Keravnos B.C.

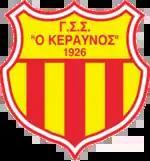
First Keravnos logo.

The men's basketball department of Keravnos was established in 1964. The club was one of the founding members of the Cyprus Basketball Federation in 1966 and won its first national league in 1989.